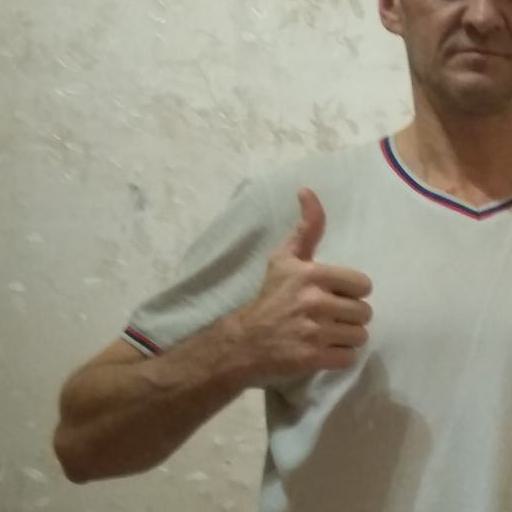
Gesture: like